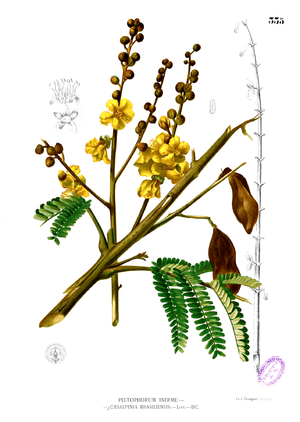
Peltophorum pterocarpum est une espèce d'arbre du genre Peltophorum originaire du sud-est de l'Asie tropicale et du nord de l'Australasie au Sri Lanka, Thaïlande, Vietnam, Indonésie, Malaisie, Papouasie-Nouvelle-Guinée, Philippines et des îles au large des côtes du Territoire du Nord, en Australie.